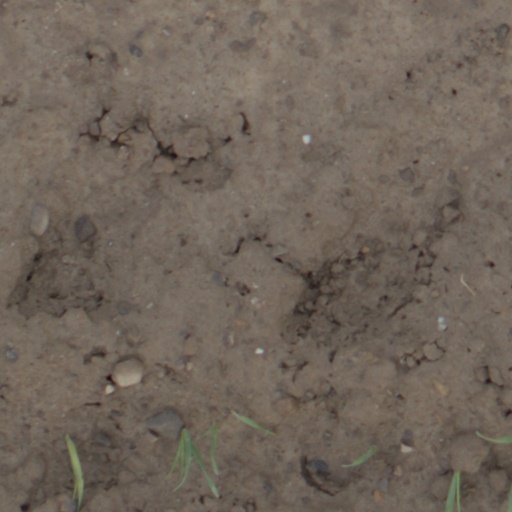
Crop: wheat